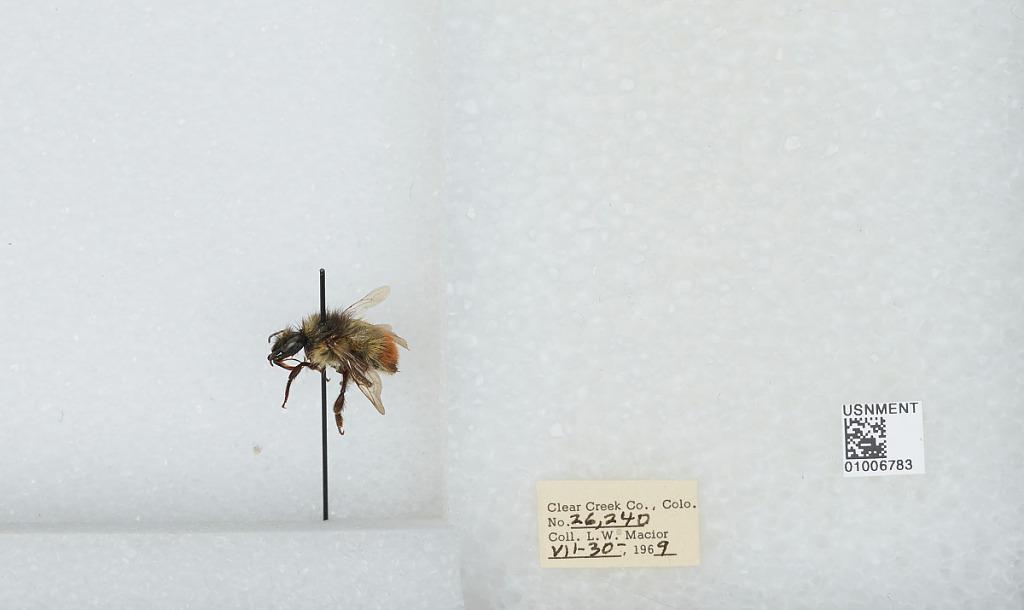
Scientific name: Bombus (Pyrobombus) flavifrons Cresson
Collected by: L. Macior
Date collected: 1969-7-30
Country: United States
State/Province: Colorado
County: Clear Creek
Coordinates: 39.69, -105.64